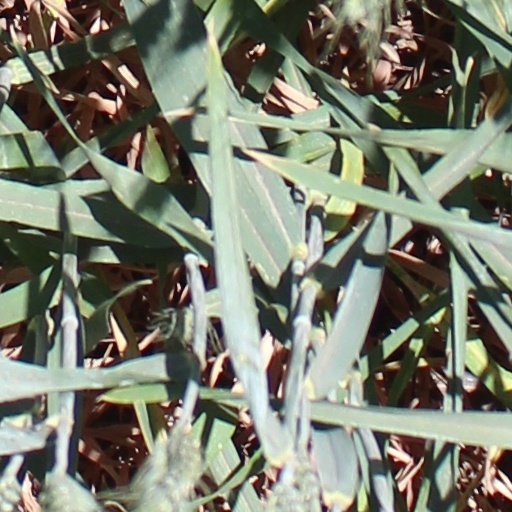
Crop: wheat